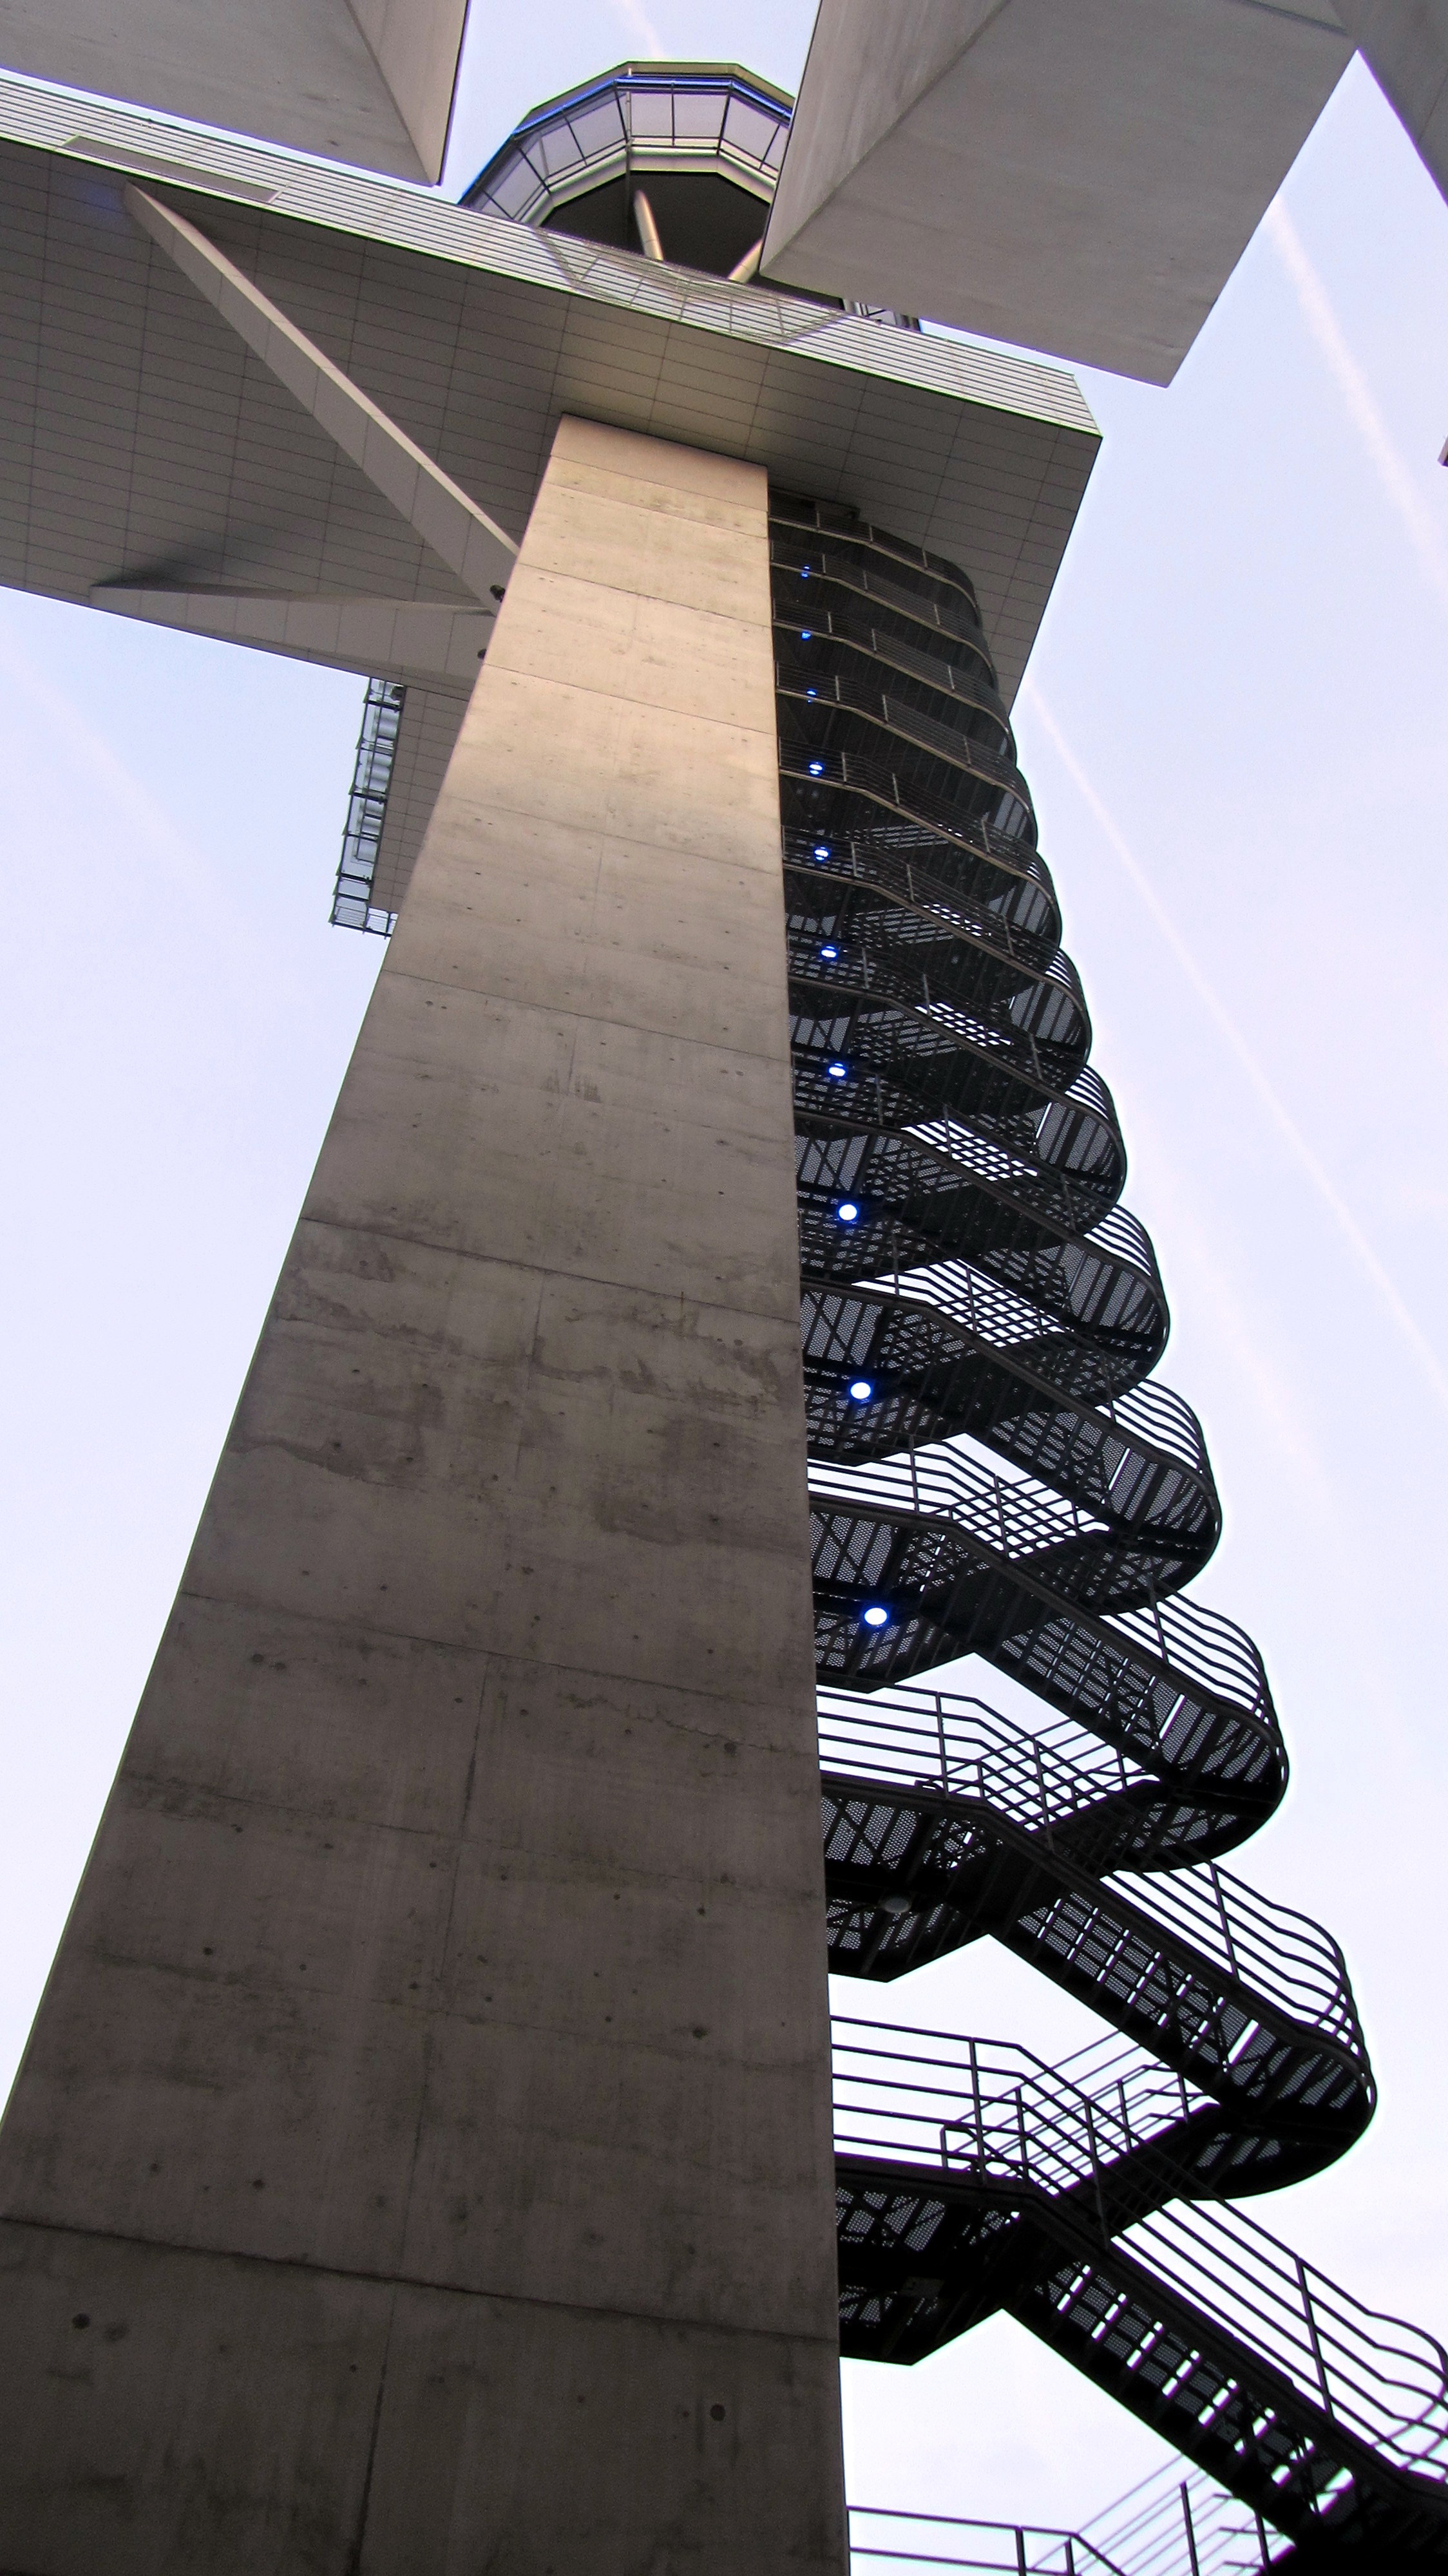
architecture, structure, skyscraper, airport, line, high, tower, aviation, landmark, facade, tower block, stairs, symmetry, from the bottom, air traffic control, air traffic, control tower